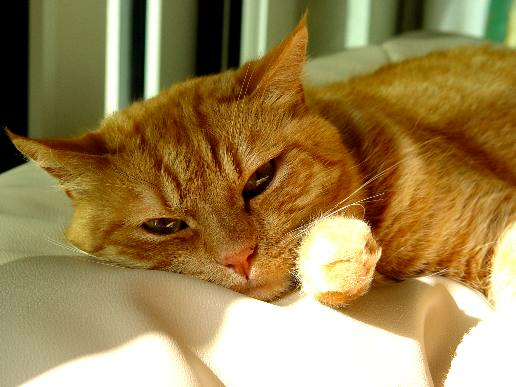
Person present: No